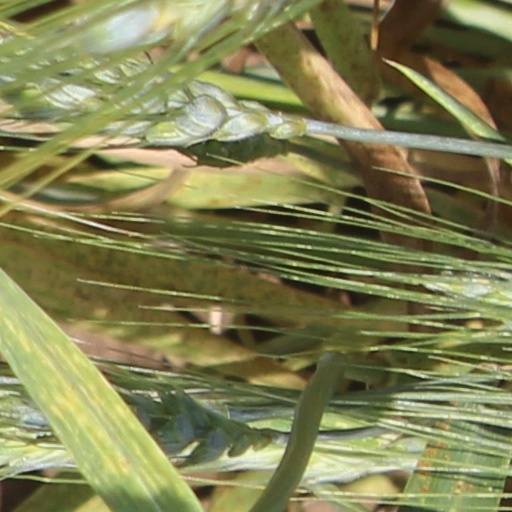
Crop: wheat